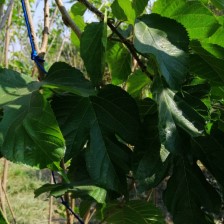
Variety: RedKing